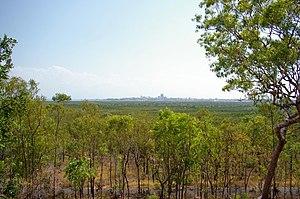
Le parc national Charles Darwin est un parc national australien, situé dans le Territoire du Nord à 4 km au sud-est de Darwin. Il a été créé en 1998 et fait seulement 13,02 km². Il est géré par la Parks and Wildlife Commission of the Northern Territory et par les propriétaires traditionnels aborigènes. Il est classé aire protégée catégorie II par l'UICN.